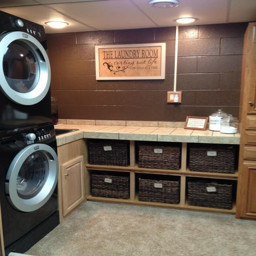
really like the layout not the colors .